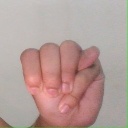
अक्षर: म